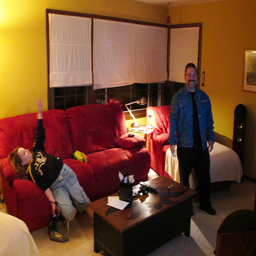
Two people are pictured in a living room.
A man and a kid sitting in a living room
Two people playing a video game at home.
 A smiling man standing in a living room while a child plays on the couch.
a couple of people that are in a room with a red couch